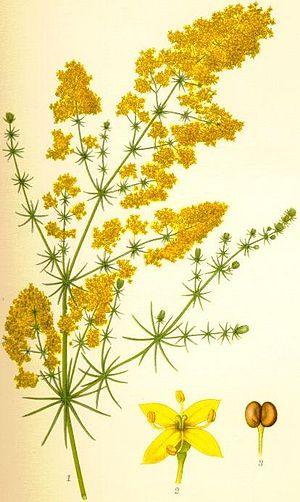
Le Gaillet jaune est une plante herbacée vivace de la famille des Rubiacées.